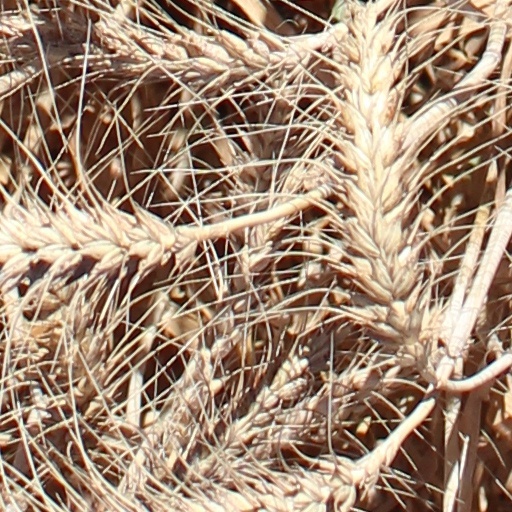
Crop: wheat